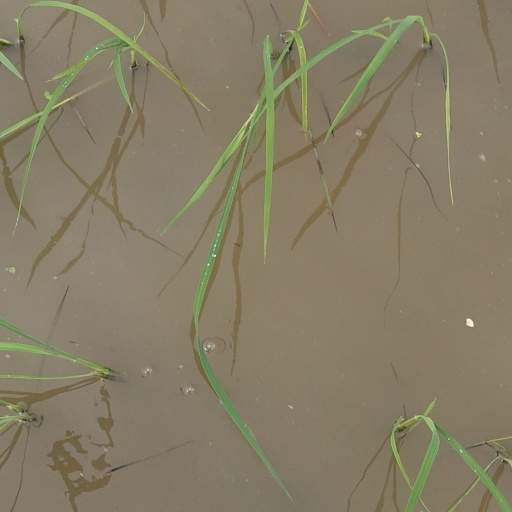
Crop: rice